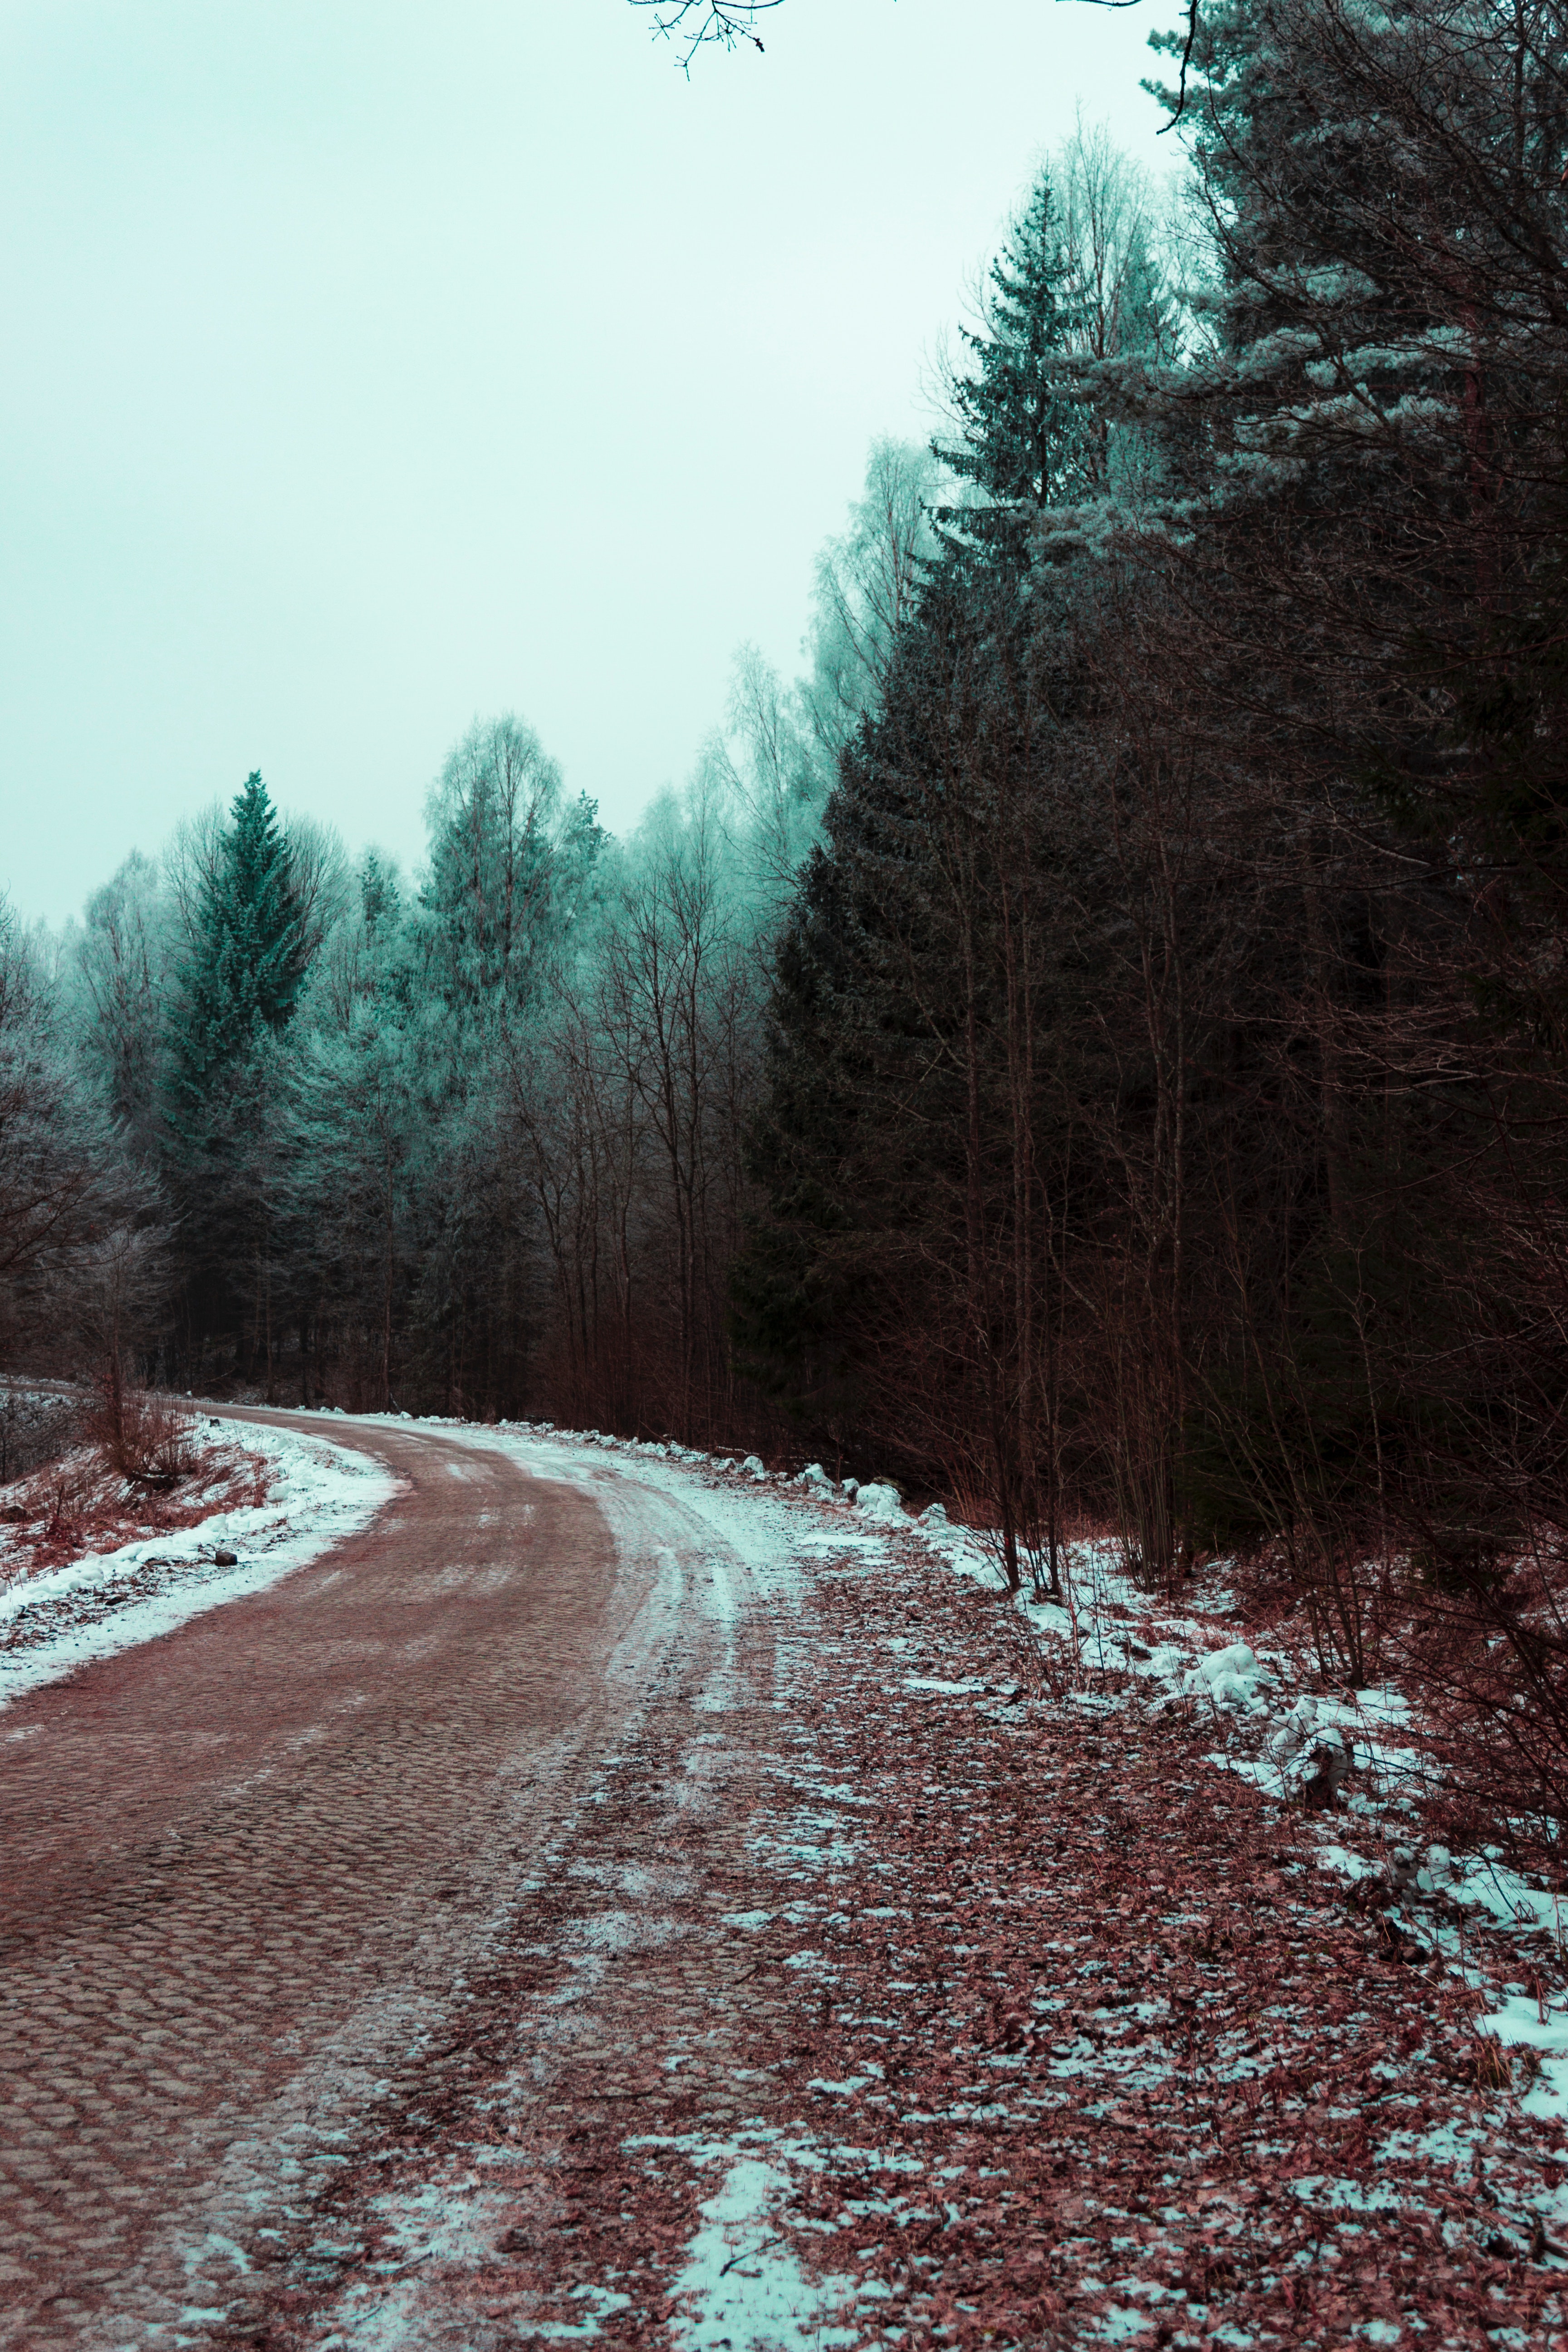
winter, tree, natural landscape, snow, road, natural environment, sky, freezing, forest, wilderness, biome, woody plant, leaf, branch, infrastructure, thoroughfare, plant, grass, frost, landscape, woodland, dirt road, geological phenomenon, trail, path, conifer, state park, pine family, pine, fir